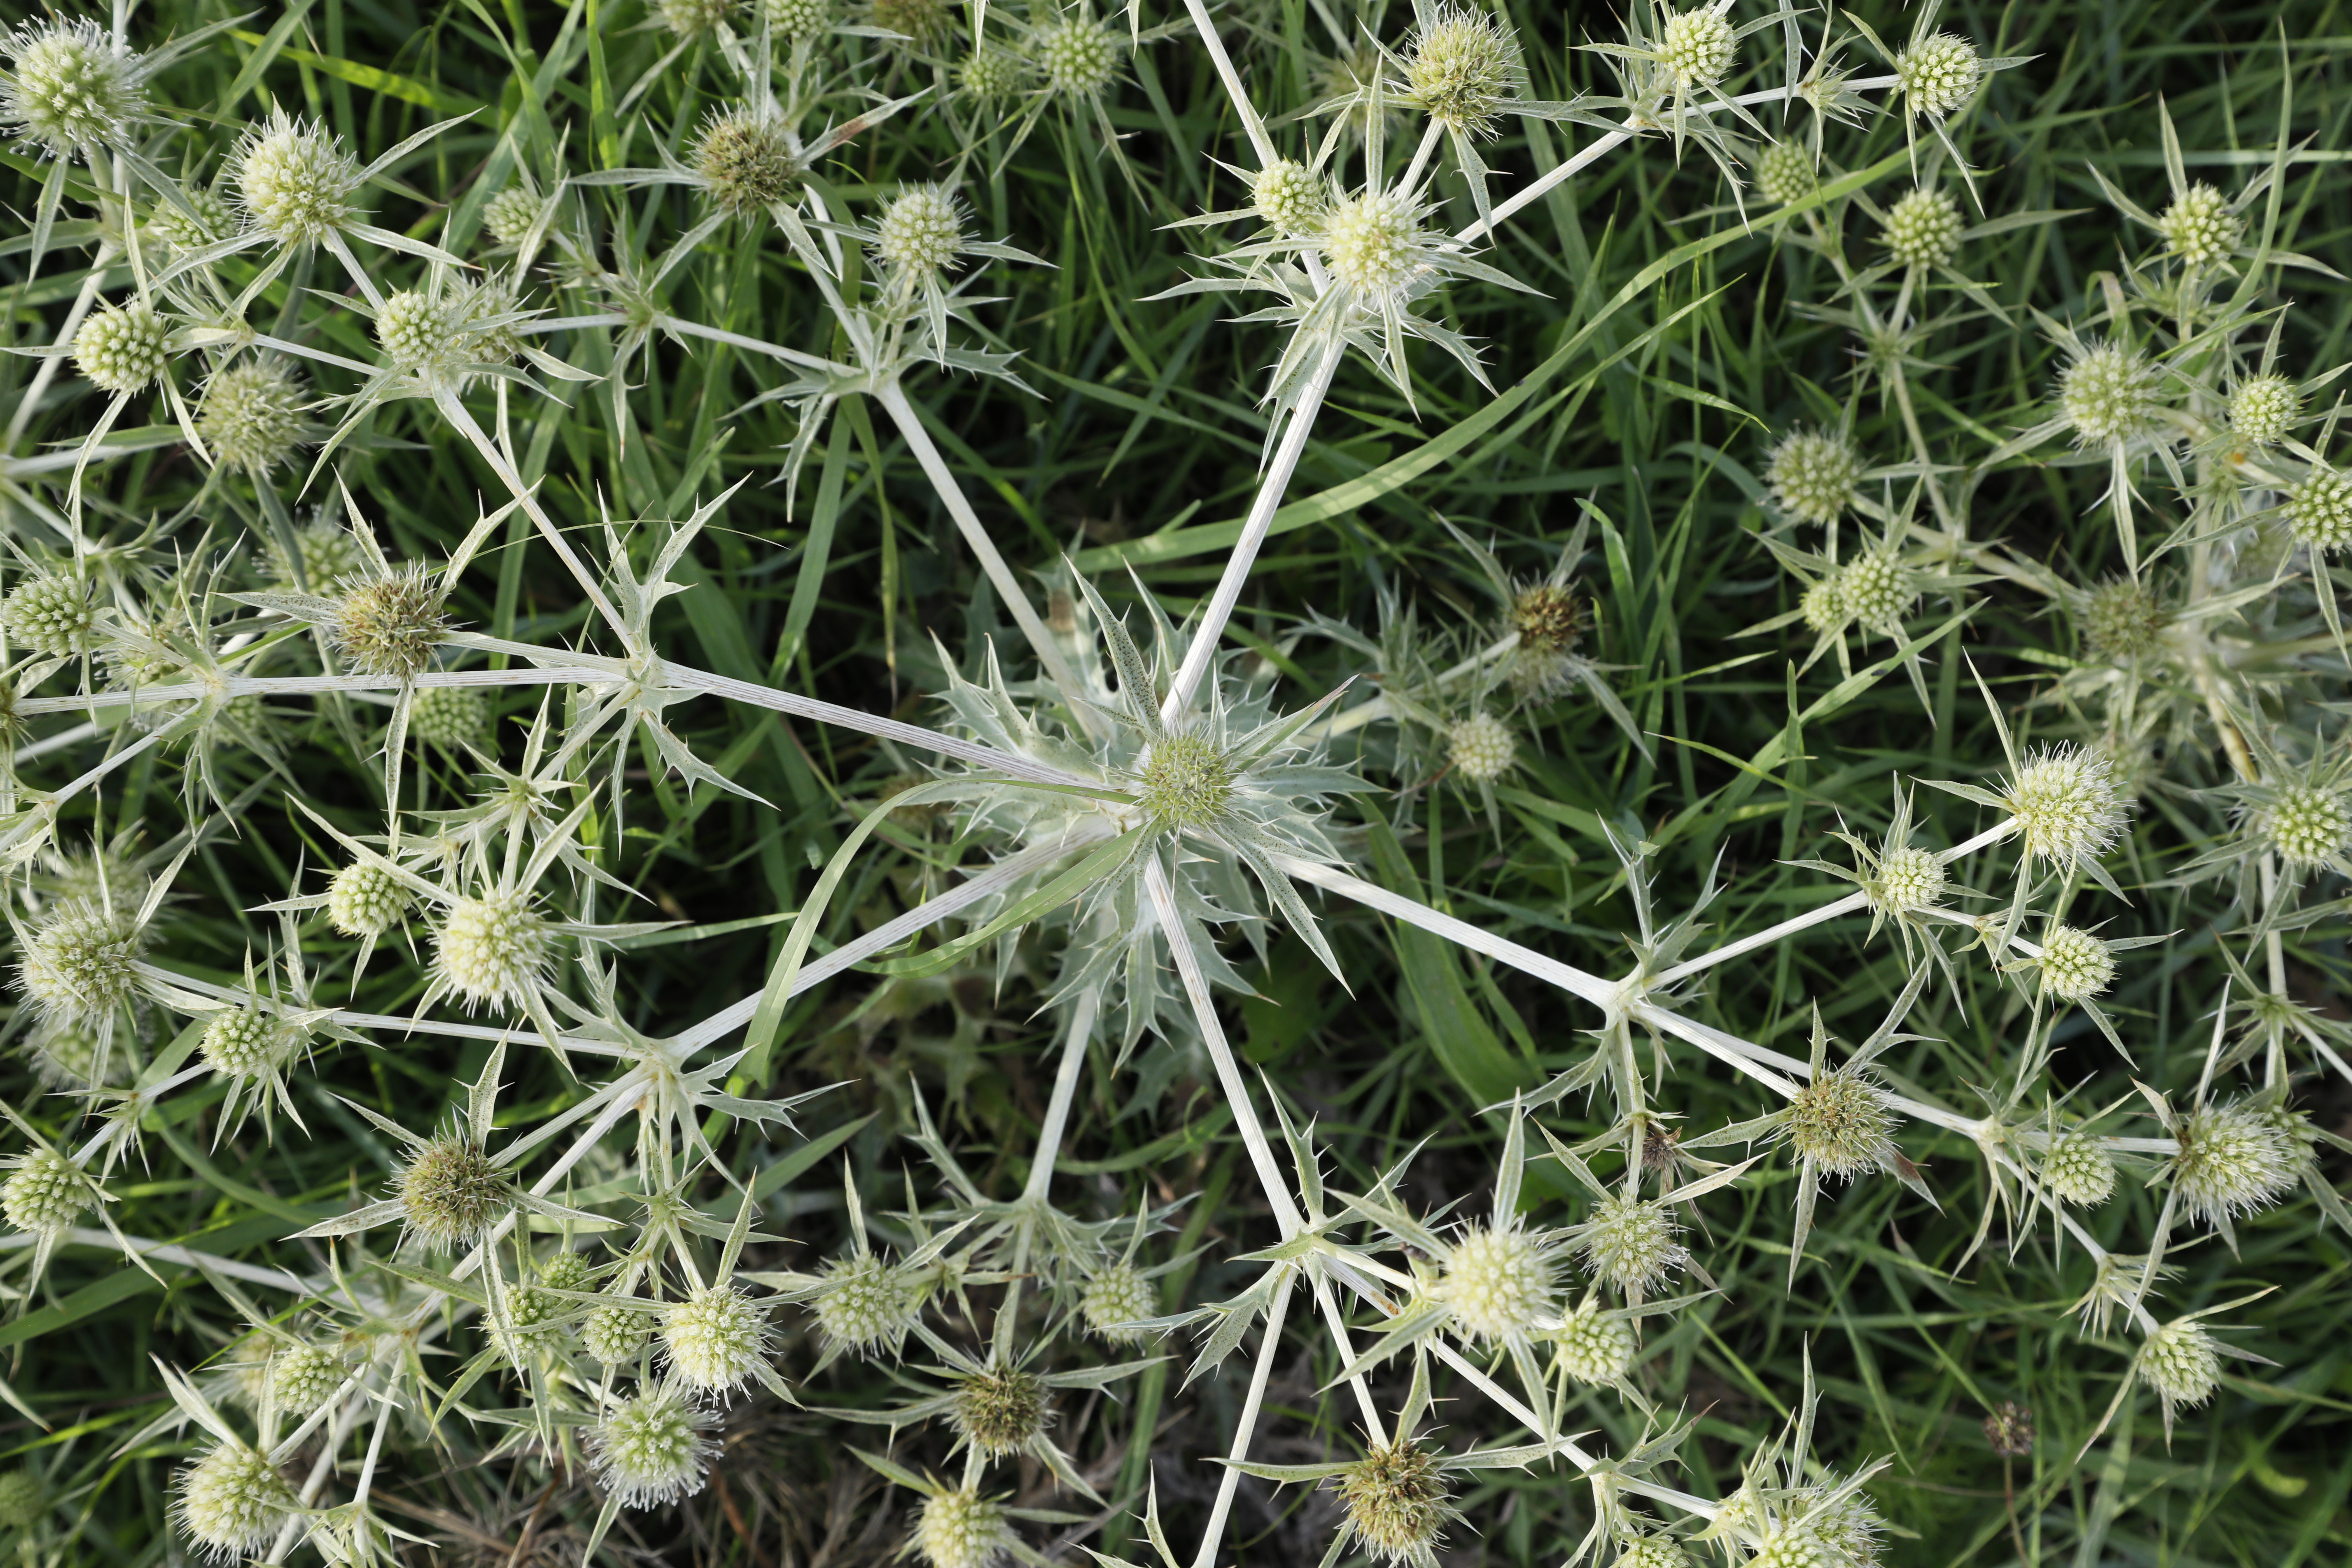
Plant species: Eryngium campestre